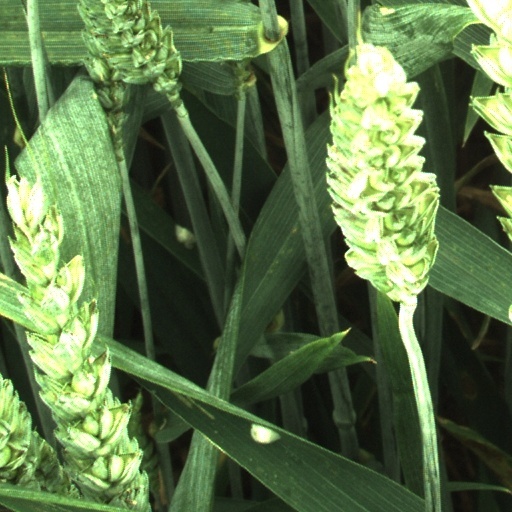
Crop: wheat